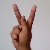
The image shows a hand gesture representing the letter 'K' in Indian Sign Language.